Leyla Express and Johnny Express incidents

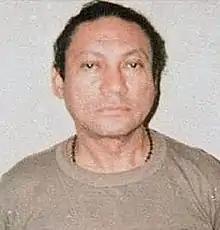
Manuel Noriega in 1989. Noriega played a crucial role in the negotiations for the release of José Villa.

US president Richard Nixon told José Villa's wife Isabel that he would do his best to get her husband released. The US issued a demand to Cuba, via the Swiss embassy in Havana, that Villa be released; Cuba did not respond to the request. In late December, the Panamanian government accepted a Cuban invitation to send a delegation to investigate and discuss the incident. Cuba and Panama did not have diplomatic relations at the time. The three-person delegation arrived in Havana on December 25. It was led by Jorge Illeuca, a legal advisor to the Panamanian foreign ministry. Its other members were Rómulo Escobar Bethancourt, then the rector of the University of Panama, and Arlos Gonzales de Lastra, described as an expert on the merchant navy. Following negotiations, most members of the crews of both ships, numbering more than twenty individuals, were handed over to the government of Panama on December 27, 1971. Upon his return to the US, one of the released crewman stated that Cuban interrogators had tried to scare the crew into admitting they had participated in transporting weapons or men to Cuba.